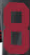
Number: 8